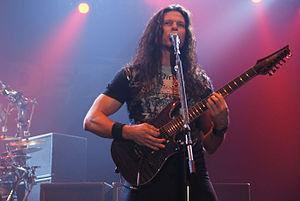
Chris Broderick, né le 6 mars 1970 à Lakewood dans le Colorado, est l'ancien guitariste du groupe de thrash metal Megadeth. Ancien guitariste du groupe Jag Panzer, il participa aux quatre albums studio du groupe avant de remplacer Glen Drover au sein de Megadeth. Aussi, entre 2001 et 2007, il fut le guitariste de tournée pour le groupe Nevermore ainsi que pour In Flames en 2019.
Rust in Peace est le quatrième album studio du groupe américain de thrash metal Megadeth, sorti le 24 septembre 1990. Il s'agit du premier album sur lequel figurent le guitariste Marty Friedman et le batteur Nick Menza.